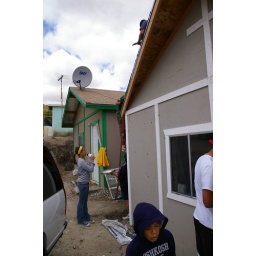
Site 14 outside Tecate Mexico building a house by the TKA students.